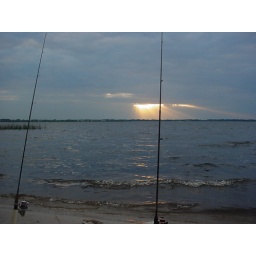
see why we love nite fishing this pic looks like the beach but its at the lake here in Fl